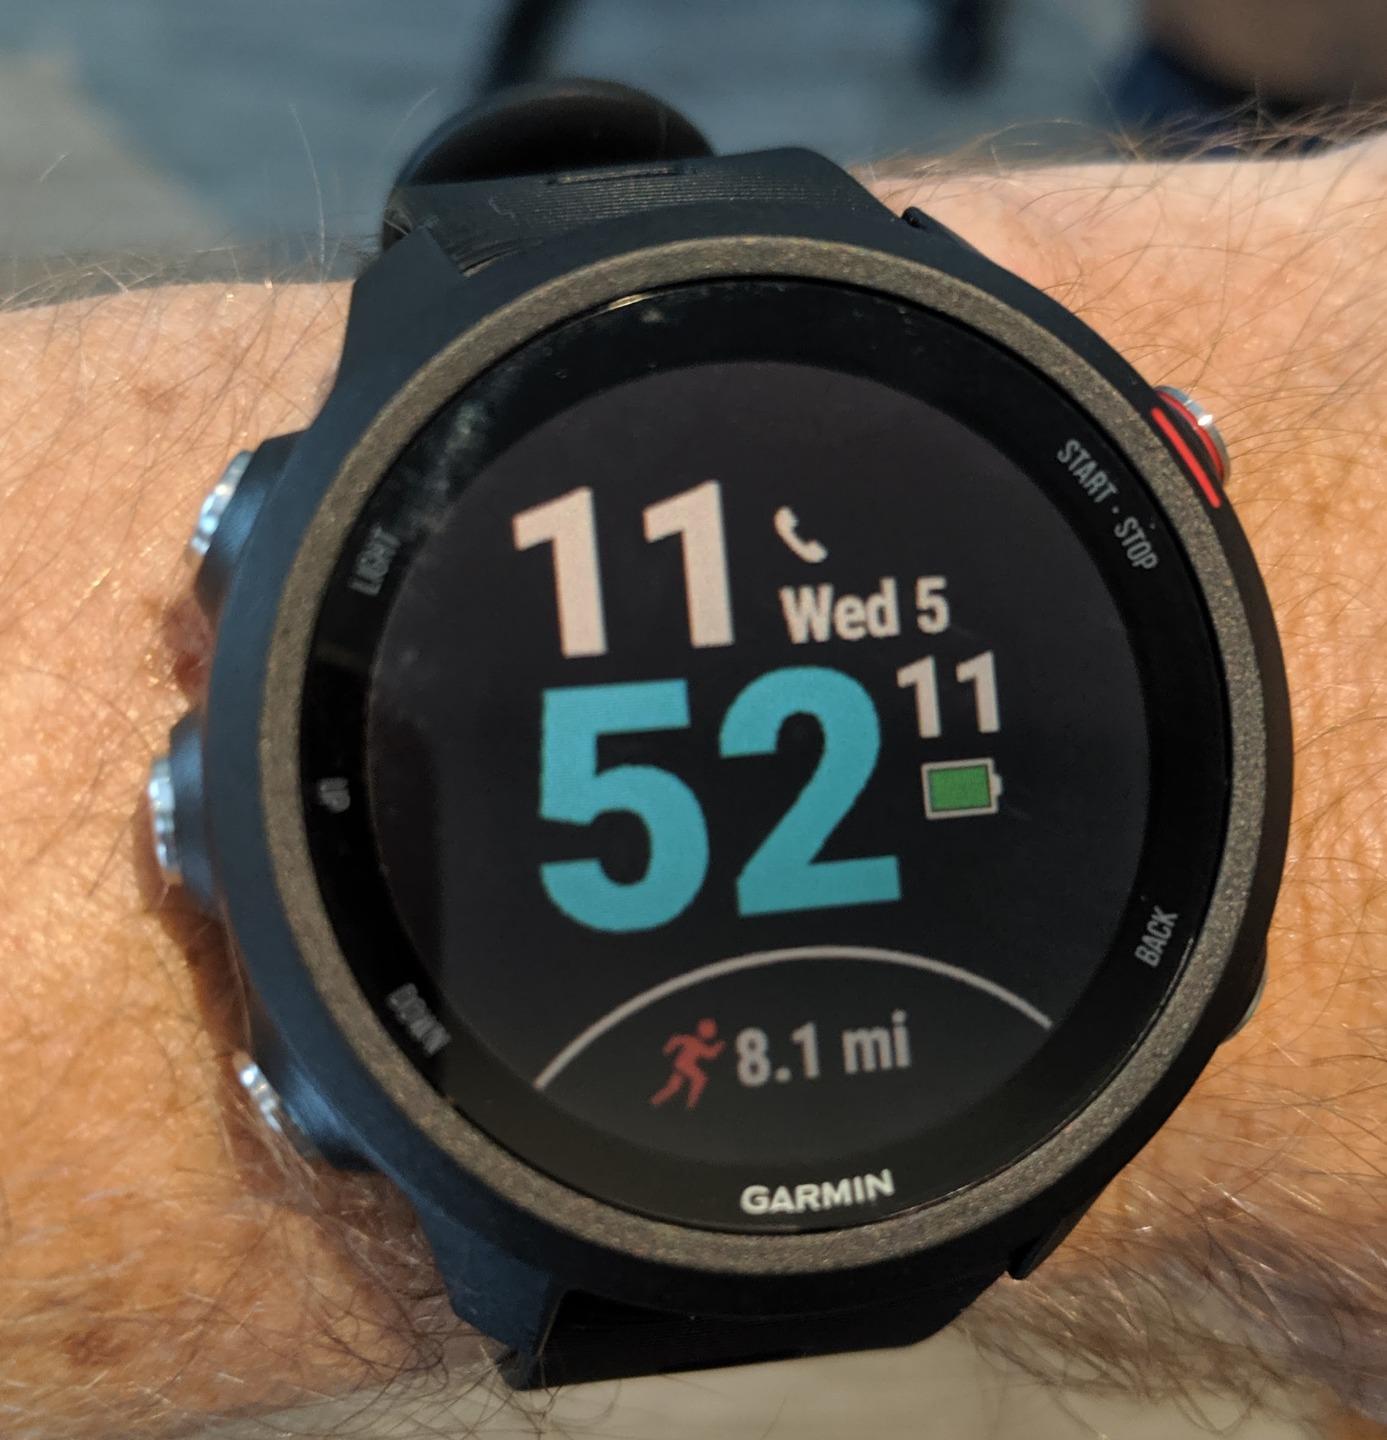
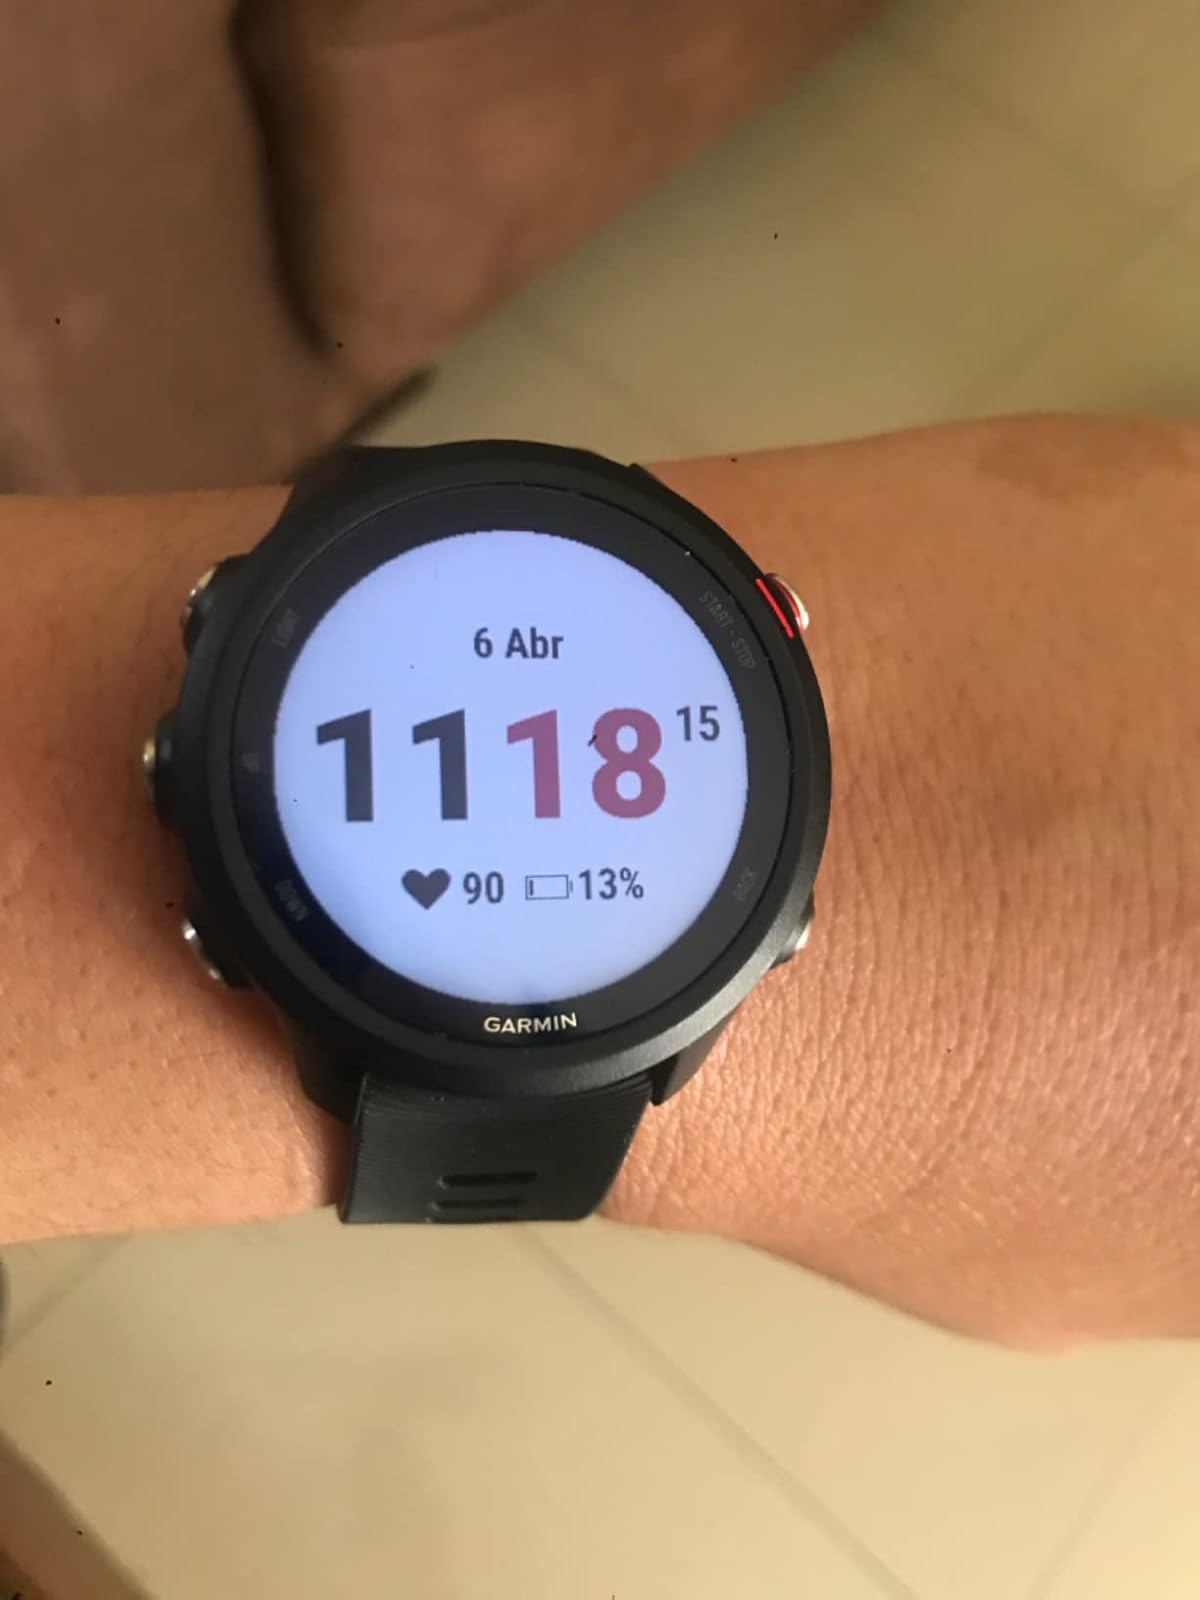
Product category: smartwatch
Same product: yes